Haliotis ovina

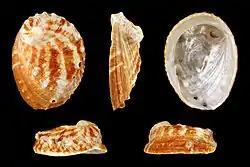
ssp. "volcanicus"

The size of the shell varies between 20 mm and 102 mm. "The depressed shell has a rounded-oval shape. The distance of the apex from the margin is a little less than one-fourth the length of the shell. The upper surface shows strong radiating folds. The coloration is green or reddish, radiately painted with white. The inner surface is silvery. The flat columellar plate is very wide. The shell is rounded-oval and quite flat. The whorls of the spire contain a corona of tubercles. The body whorl shows radiating folds, sometimes ending in a series of knobs around the middle of the upper surface. Some trace of fine spiral cords may usually be seen near the lip. The four or five circular perforations are tubular and elevated. The perforations are situated upon a low keel. Below this there is a depression and then another keel at the periphery, upon which there are several granose spiral cords. The color is ochraceous-pink with broad radiating patches of white, which have reddish dots scattered in them and along their edges. Sometimes a beautiful shade of green replaces the reddish. It is silvery inside, and corrugated by the folds of the outer surface. The columellar plate is flat and exceptionally broad. The cavity of the spire is large. The green variety was called "Haliotis latilabris" by Philippi."